Roslyn, Washington

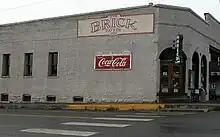
The Brick Tavern is the oldest continuously operating tavern in the state, and was featured prominently in "Northern Exposure" (1990 to 1995). Roslyn was used as the site for filming the fictitious town of Cicely, Alaska, in the hit CBS television series.

Tensions between management and labor in the Roslyn mines began spilling over in the summer of 1888, when management laid off a number of labor union workers who were petitioning for eight-hour work days and higher wages. These layoffs led to a labor strike by the Knights of Labor, which shut down the mines. Northwest Coal Company, which conducted mining operations at Mine No. 3, a few miles away in nearby Ronald, responded by recruiting strikebreakers. This included 50 black laborers from the East and Midwest who were transported by train with almost 40 private armed guards. The recruitment of these armed forces raised the interest of Territorial Governor Eugene Semple when he heard that they harassed area residents calling themselves U.S. Marshals. This was considered a paramilitary challenge to Washington Territory authority and Semple ordered the local sheriff to disperse the unit.